St Mary's University, Twickenham

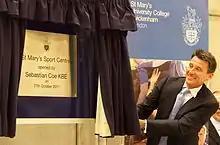
Seb Coe opening St Mary's £8.5 million Sports Centre.

In 2011 Lord Coe officially opened St Mary's new £8.5 million sports centre, which received £500,000 of National Lottery funding from Sport England. A new building was constructed to create a single centre linking new facilities to the existing tennis hall and original 1960s sports block, which underwent refurbishment in 2010.